Thimphu

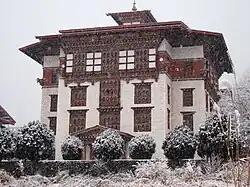
The National Library of Bhutan, Thimphu.

The Motithang Takin Preserve in Thimphu is a wildlife reserve area for Bhutan takin, the National Animal of Bhutan. Originally a mini-zoo, it was converted into a preserve when it was discovered that the animals refrained from inhabiting the surrounding forest even when set free. The reason for declaring the takin as a National Animal of Bhutan on 25 November 2005 ("Budorcas taxicolor") is attributed to a legend of the animal's creation in Bhutan in the 15th century by Lama Drukpa Kunley. The King of Bhutan believed that it was improper for a Buddhist country to confine animals for religious and environmental reasons, so he ordered the closure of the mini-zoo and the release of the animals into the forest. However, the Takin remained rooted to the town and were seen straying in the streets of Thimphu in search of fodder. Hence, an exclusive preserve was created for them to live freely.